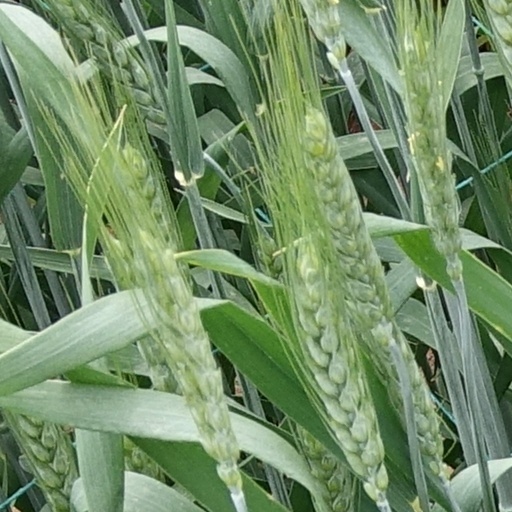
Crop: wheat